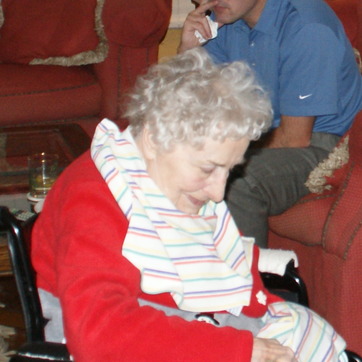
Material: skin